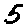
Label: 5